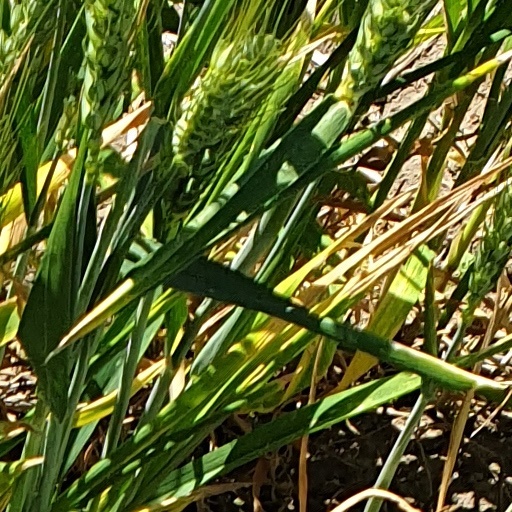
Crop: wheat